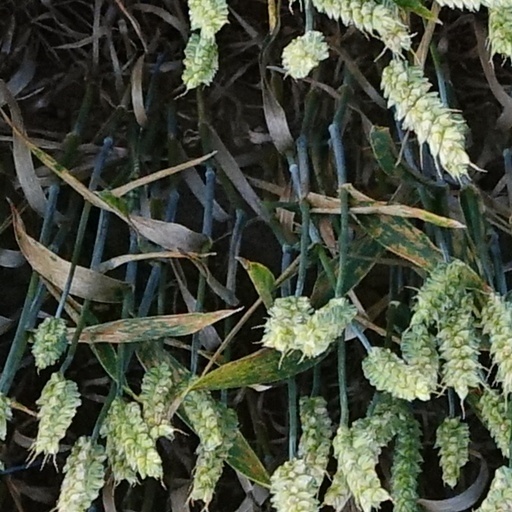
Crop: wheat